List of Empire ships (A)

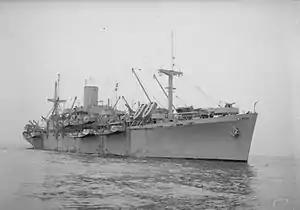
HMS "Cicero", ex-"Empire Arquebus"

"Empire Arquebus" was a 7,177 GRT landing ship laid down as "Cape St Vincent" for United States War Shipping Administration and completed in 1944 by Consolidated Steel Corporation, Wilmington as "Empire Arquebus". Managed by Donaldson, Brothers and Black Ltd., To Royal Navy in 1944 and renamed HMS "Cicero". Returned to MoWT in 1945 and renamed "Empire Arquebus" under the management of Donaldson, Brothers and Black Ltd. To United States War Shipping Administration in 1946. Sold that year to Société Misr. de Navigatione Maritime, Egypt and converted to a passenger ship, renamed "Al Sudan". Sold in 1959 to Egyptian Government and then sold in 1961 to United Arab Maritime Co., United Arab Republic. Sold in 1973 to Egyptian Navigation Co., Egypt. Arrived in Suez in 1980 for scrapping but still extant in 1984.